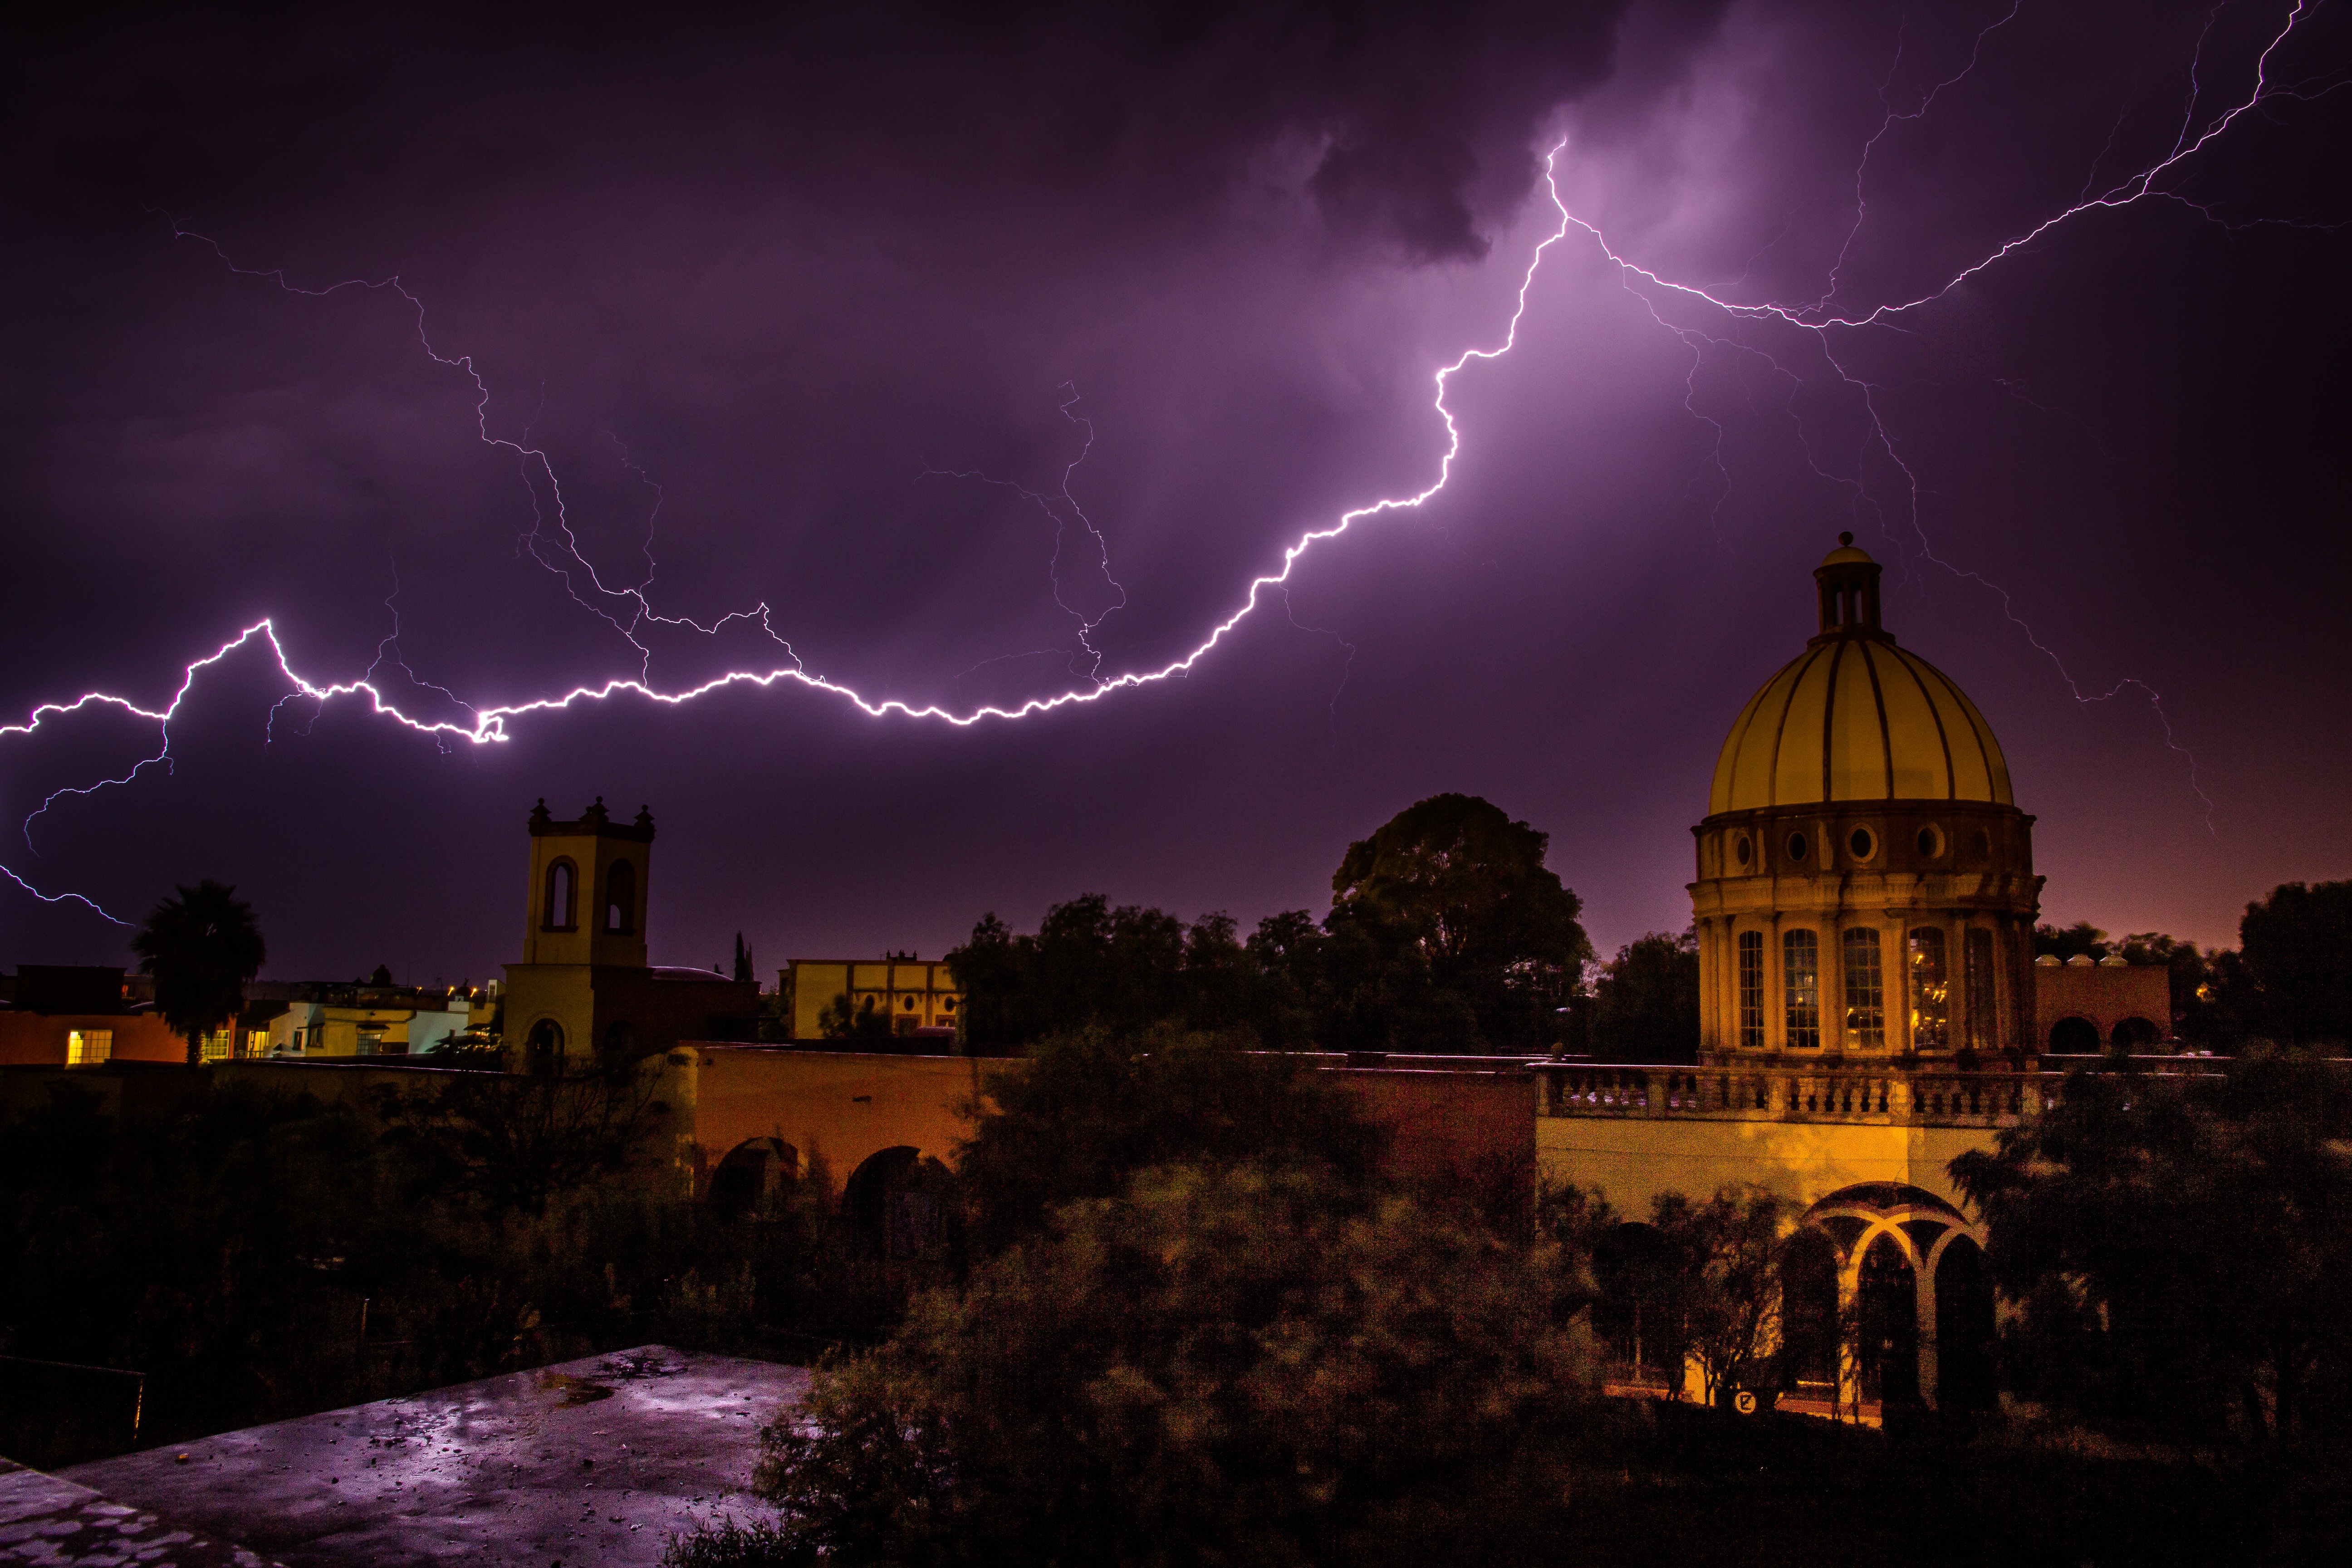
night, evening, weather, storm, darkness, lightning, thunder, thunderstorm, midnight